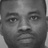
Emotion: neutral